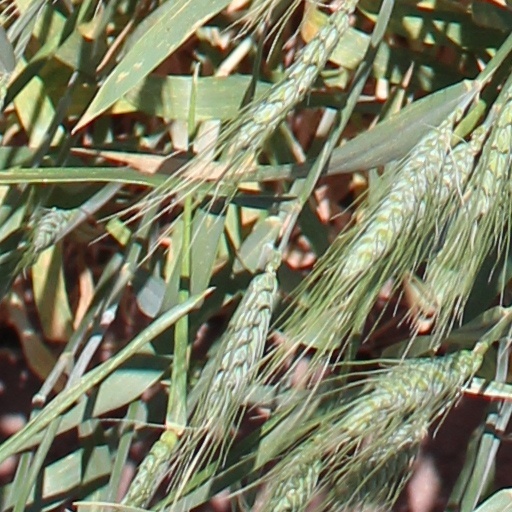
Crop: wheat